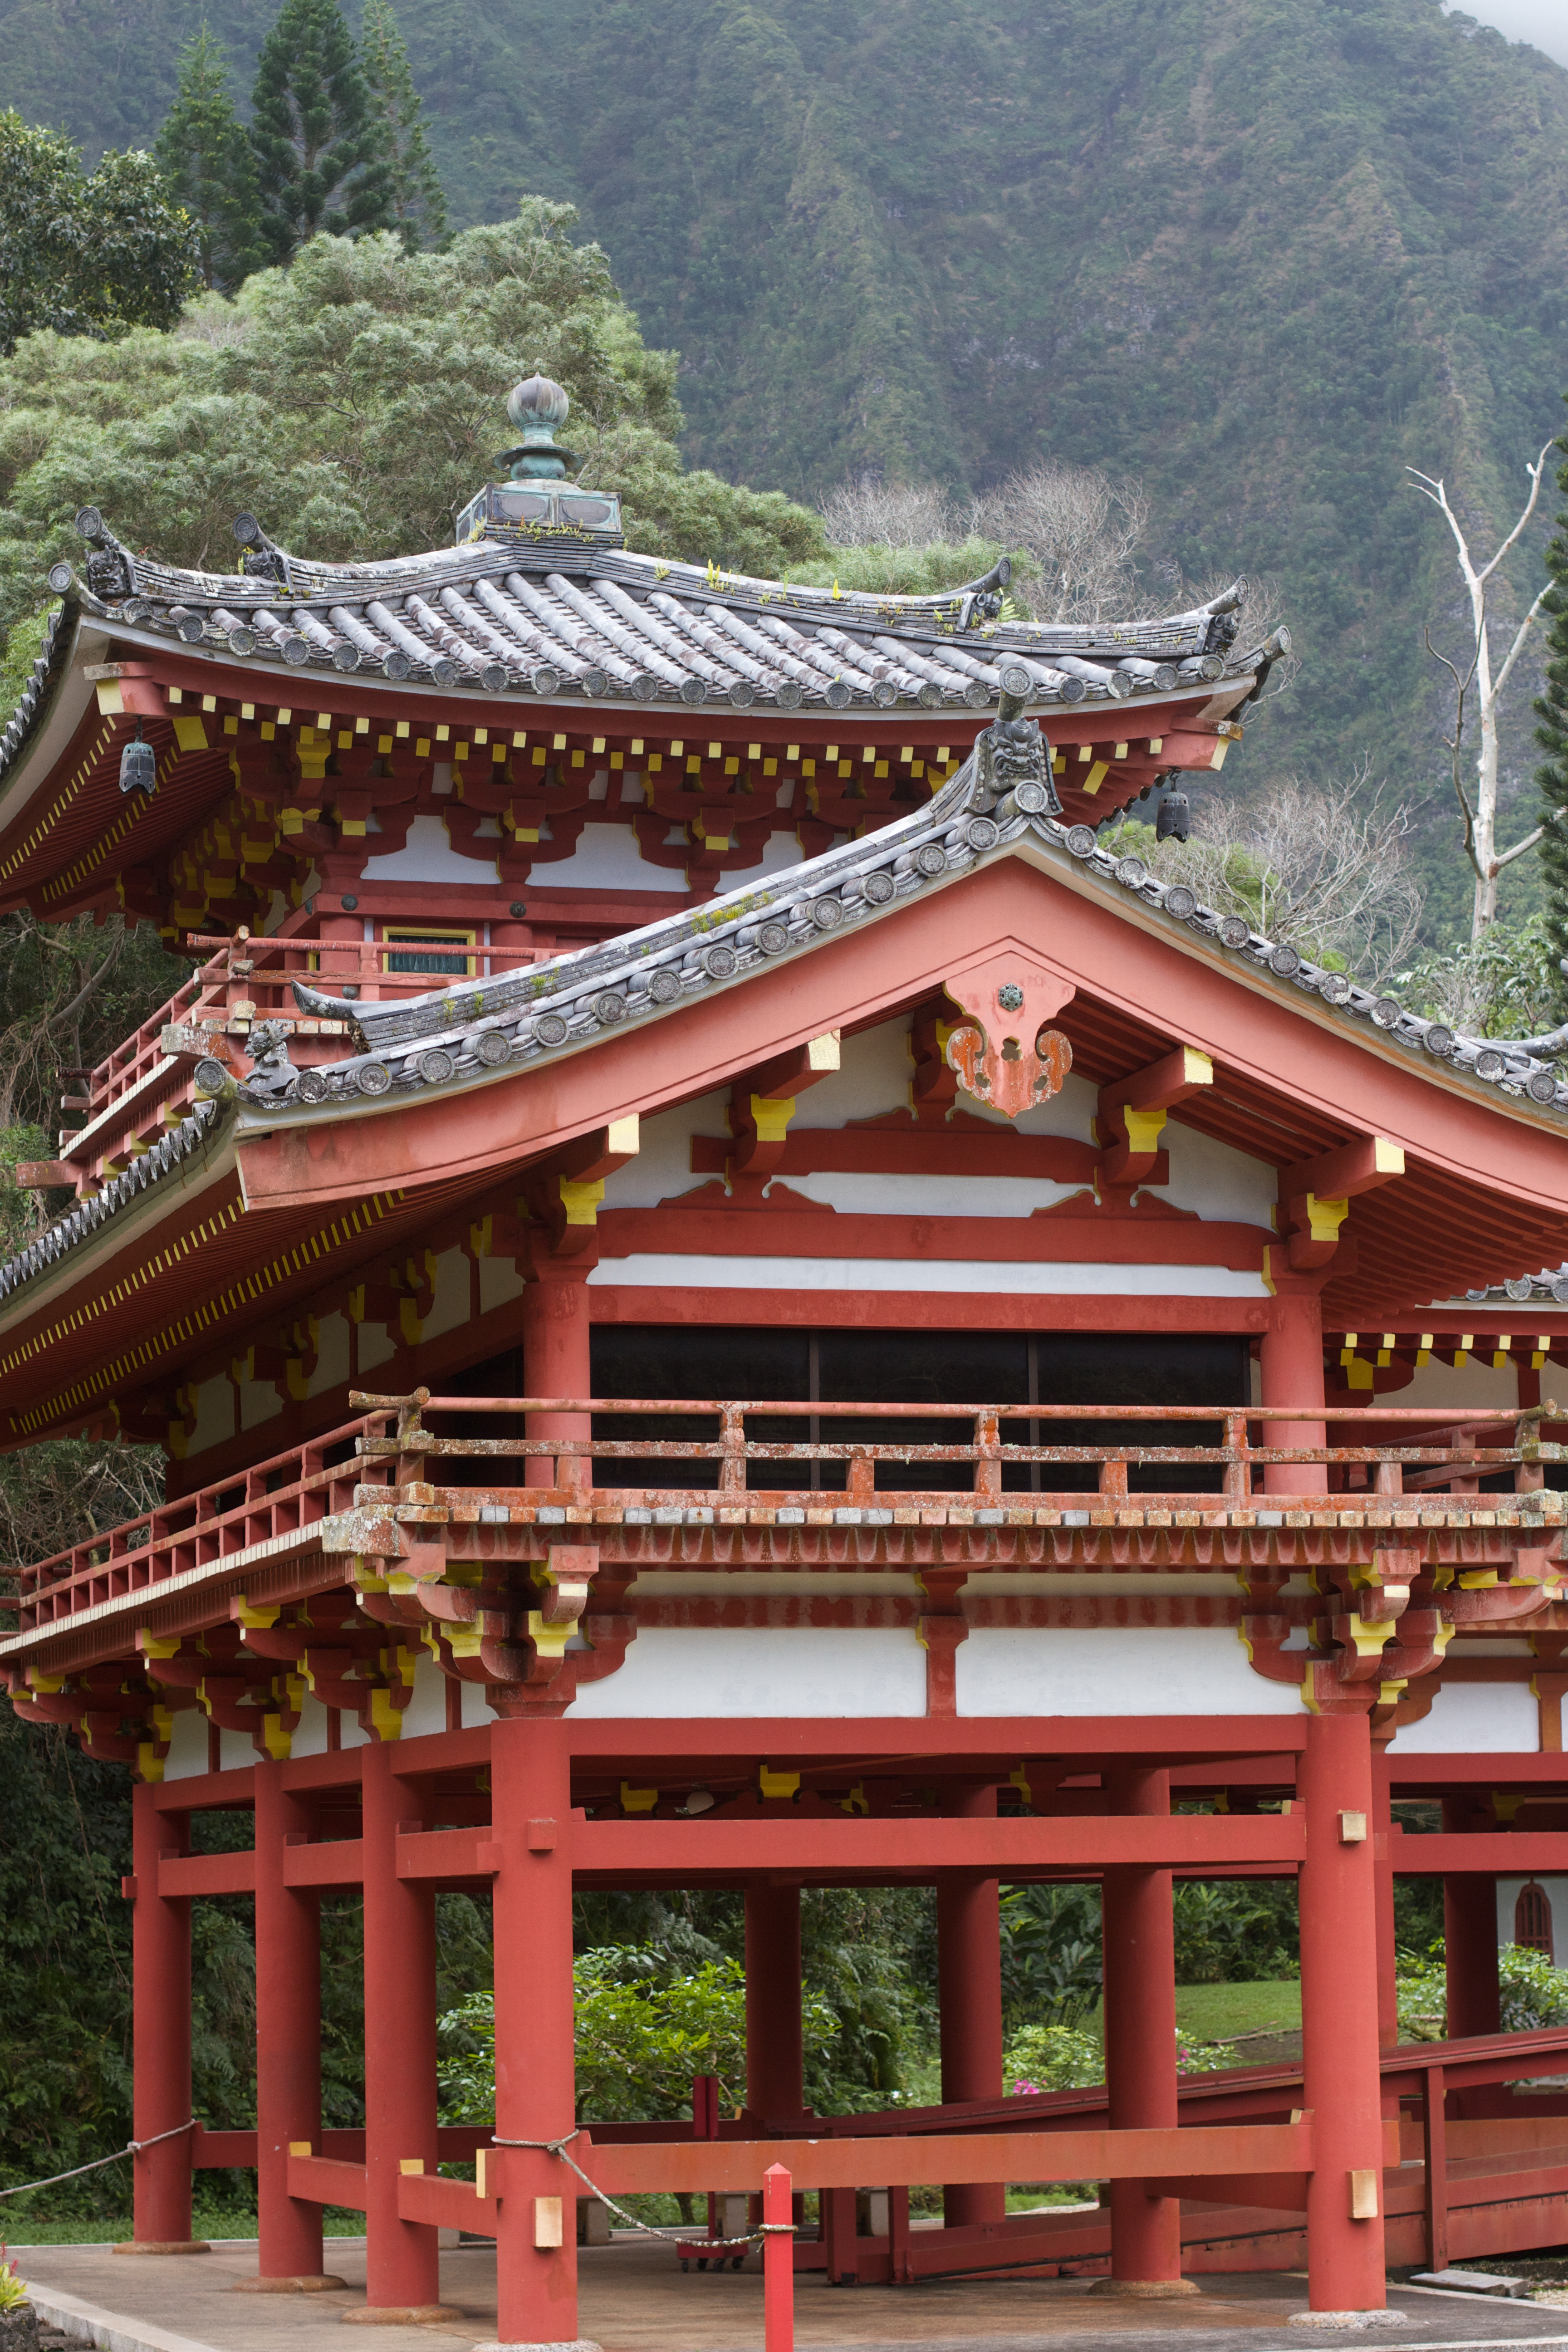
building, palace, tower, place of worship, temple, shrine, chinese architecture, pagoda, wat, hindu temple, historic site, shinto shrine